United Kingdom constitutional law

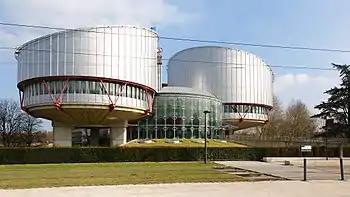
The European Court of Human Rights, following common law principles, protects the rule of law by requiring people's liberty, privacy or other rights are not infringed by the government unless there is a clear legal basis and justification.

In recent history, four main factors have developed Parliament's sovereignty in practical and legal terms. First, since 1945 international cooperation meant Parliament has augmented its power by working with other sovereign nations, rather than trying to dominate them. The British Empire, which once colonised a quarter of the world's population and a third of its land, was weakened by World War I, and disintegrated after World War II. While the UK's military power before had been largely uncontested, and so was thought by writers of the Imperial period to be able to "make or unmake any law whatever", the UK chose to join in the League of Nations in 1919, and after its failure, the United Nations 1945 to rebuild a system of international law. The Versailles Treaty 1919, in the lasting part that established the International Labour Organization, recalled that "peace can only be established if it is based upon social justice". The UN Charter, which was "based on the principle of the sovereign equality of all its Members", said that "to save succeeding generations from the scourge of war, which twice in our lifetime has brought untold sorrow to mankind", the UN would "reaffirm faith in fundamental human rights", and members should "live together in peace with one another as good neighbours". The Bretton Woods Agreements Act 1945, United Nations Act 1946 and the International Organisations Act 1968 wrote the UK's funding and membership of the United Nations, the International Monetary Fund, the World Bank, and other bodies, into statute. For example, the UK bound itself to implement by order UN Security Council resolutions, up to the actual use of force, in return for representation in the General Assembly and Security Council. Although isolated British governments have infringed international law before, the United Kingdom has always accepted a formal duty that its sovereignty would not be used unlawfully. Second, in 1950 the UK helped to write and join the European Convention on Human Rights. While that convention reflected norms and cases decided under British statutes and the common law on civil liberties, the UK accepted that people could appeal to the European Court of Human Rights in Strasbourg, if domestic remedies were insufficient. In the Human Rights Act 1998, Parliament decided that the British judiciary should be both empowered and required to apply human rights norms directly in determining British cases, to ensure a more speedy, human rights-based resolution to case law, and effectively to influence human rights reasoning more by "bringing rights home".